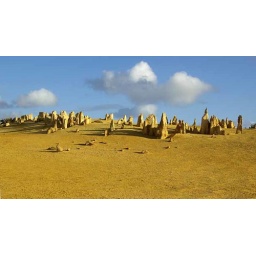
CervantesAt The Pinnacles within the Nambung National Park when the clouds scudded cross the sky in between dark squalls of rain.